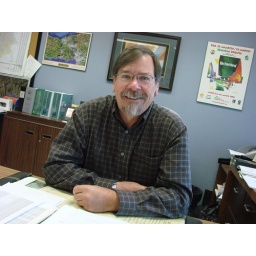
Doug Clark, chief building official for the City of Brantford in his office